Hurricane Ike

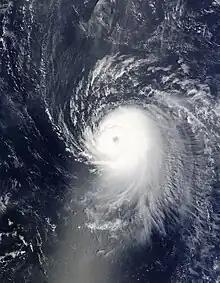
Ike near peak intensity, northeast of the Leeward Islands on September 4

Hurricane Ike was a powerful tropical cyclone that swept through portions of the Greater Antilles and Northern America in September 2008, wreaking havoc on infrastructure and agriculture, particularly in Cuba and Texas. Ike took a similar track to the 1900 Galveston hurricane. The ninth tropical storm, fifth hurricane, and third major hurricane of the 2008 Atlantic hurricane season, Ike developed from a tropical wave west of Cape Verde on September 1 and strengthened to a peak intensity as a Category 4 hurricane over the open waters of the central Atlantic on September 4 as it tracked westward. Several fluctuations in strength occurred before Ike made landfall on eastern Cuba on September 8. The hurricane weakened prior to continuing into the Gulf of Mexico, but increased its intensity by the time of its final landfall in Galveston, Texas, on September 13 before becoming an extratropical storm on September 14. The remnants of Ike continued to track across the United States and into Canada, causing considerable damage inland, before dissipating on the next day.